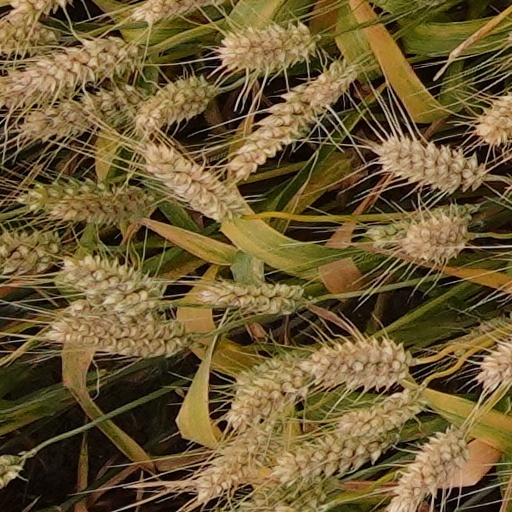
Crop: wheat